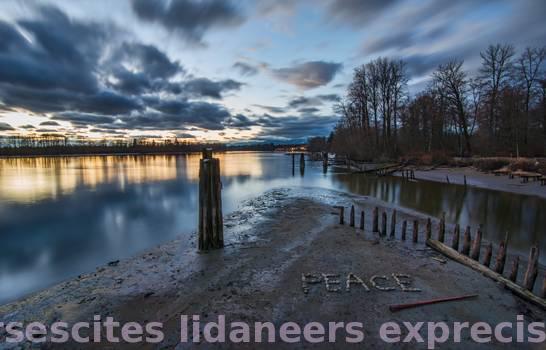
Label: Watermark